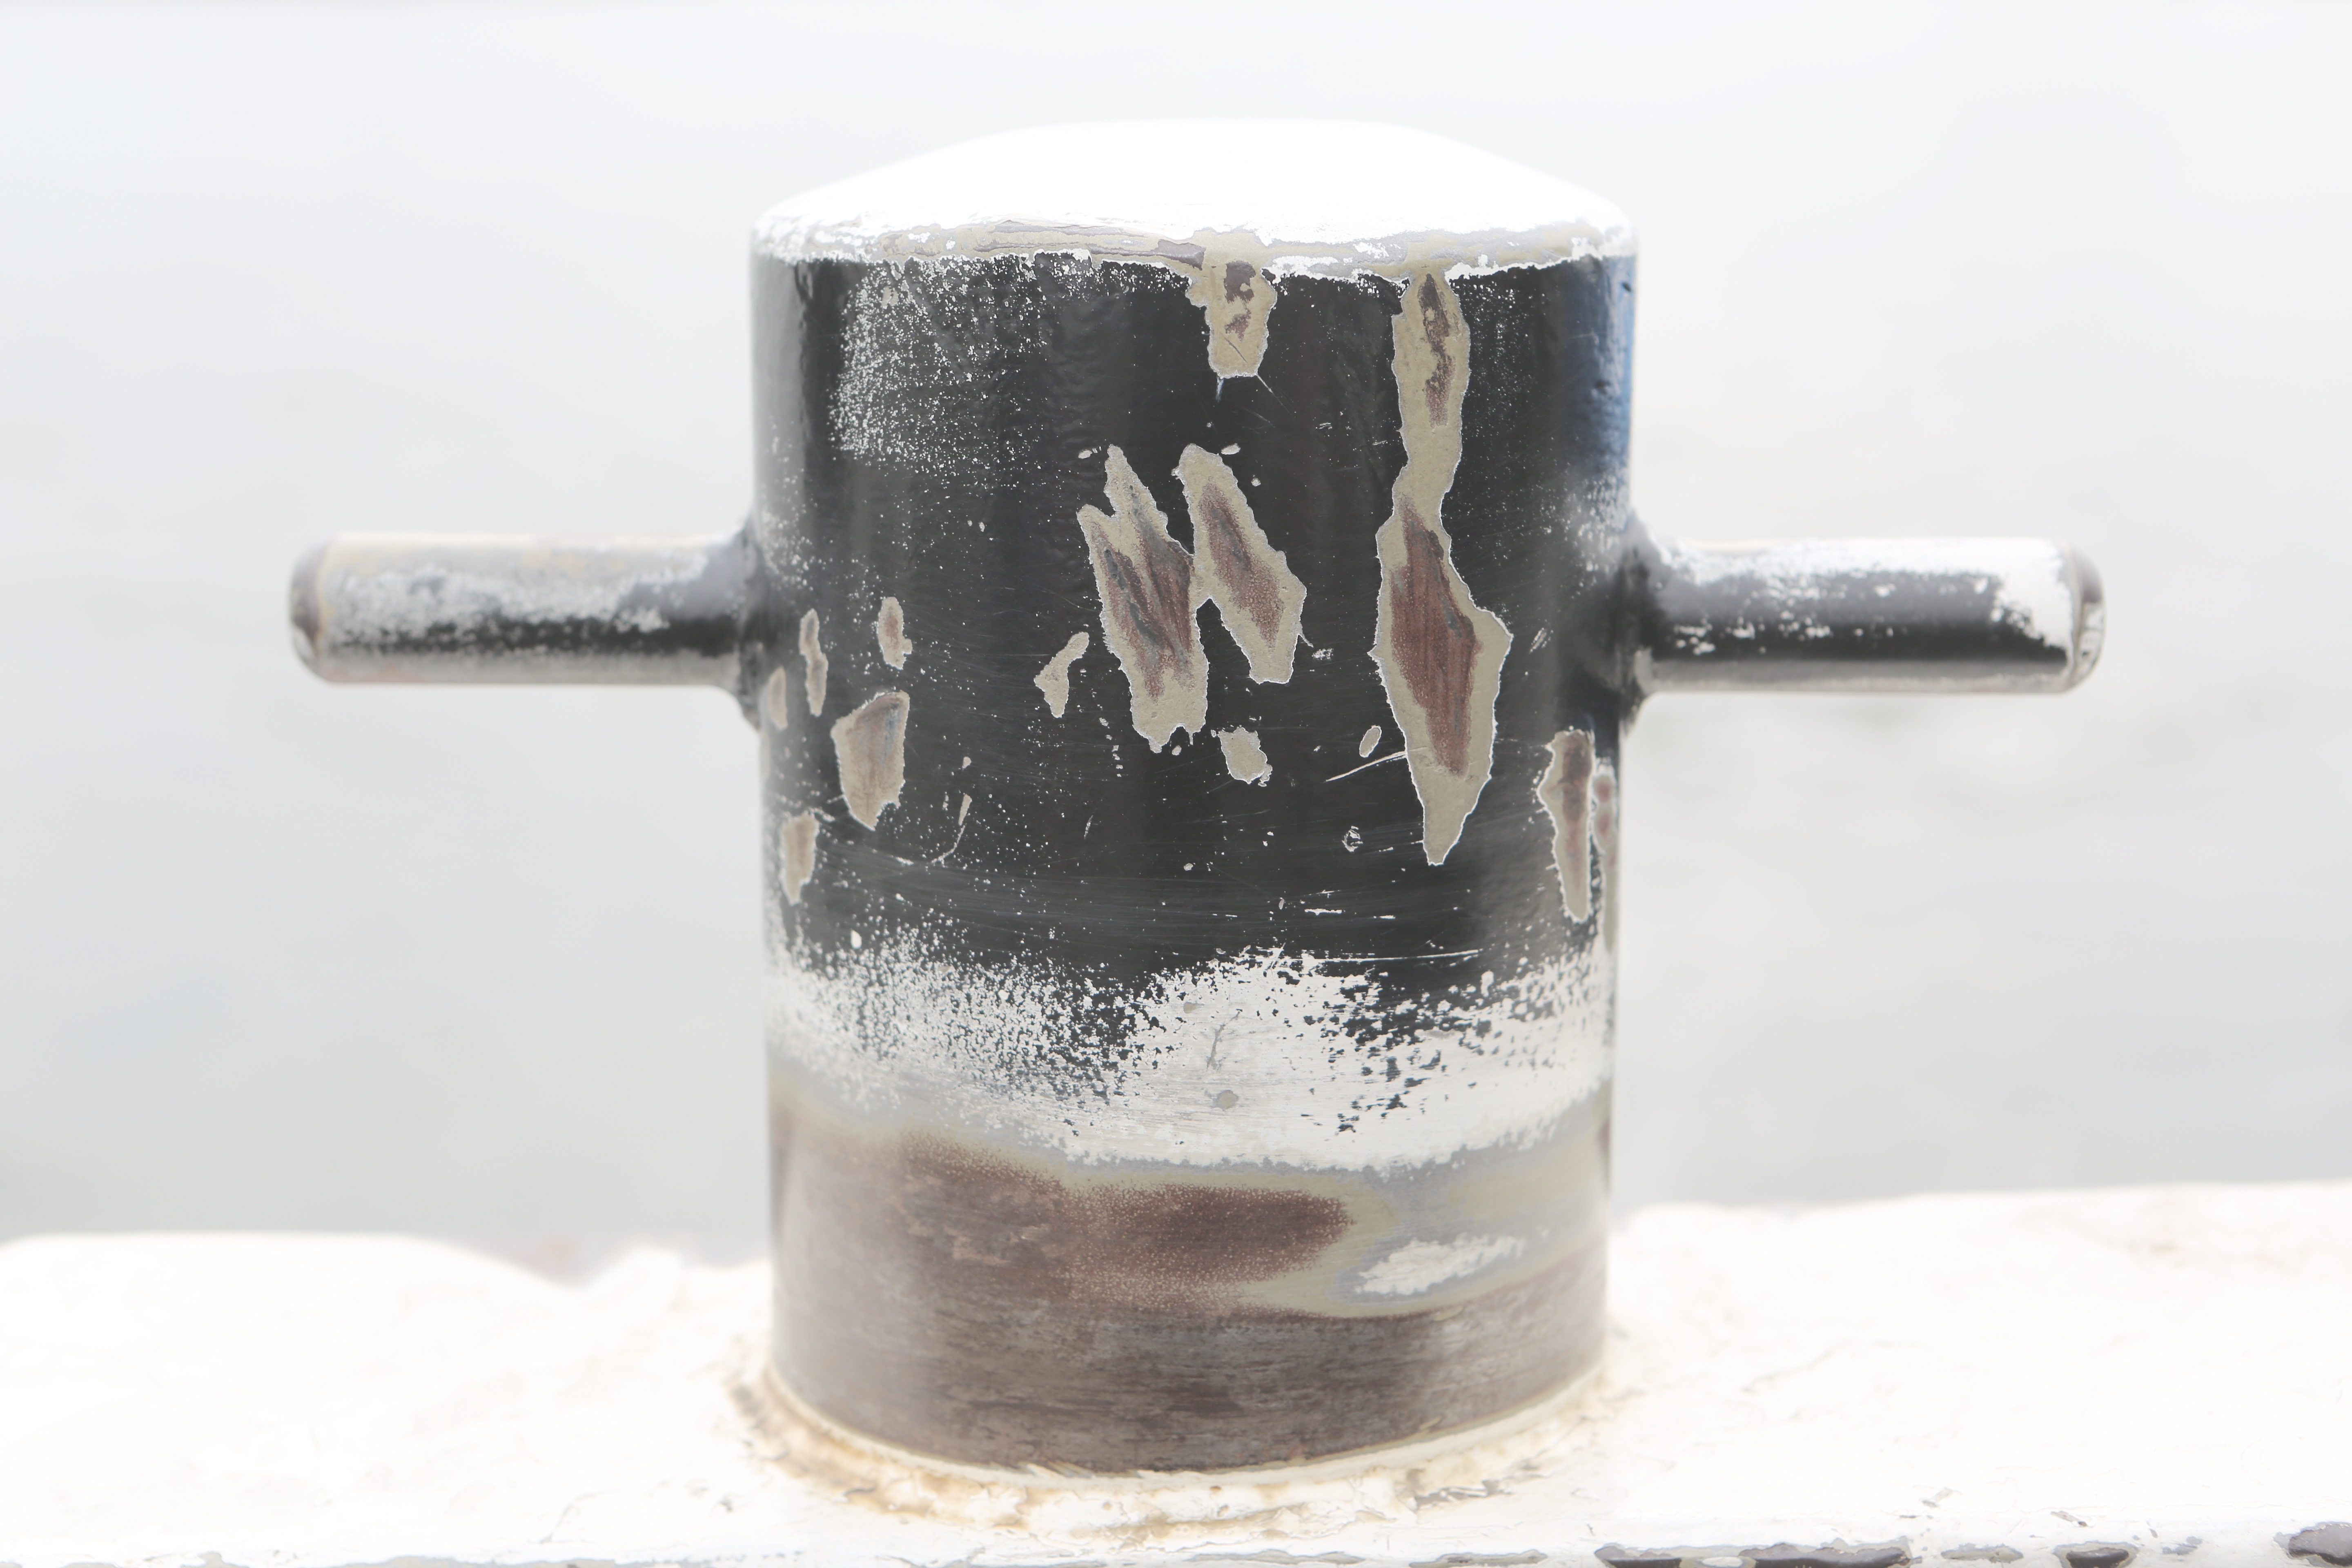
sea, ocean, dock, mooring, post, ceramic, metal, harbor, drink, bottle, port, water sports, docking